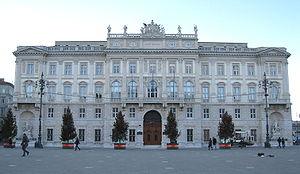
Le Frioul-Vénétie Julienne est une région autonome de l'Italie septentrionale, peuplée de 1,2 million d'habitants, avec une superficie de 7 924 km². Elle a comme capitale Trieste.
Le palais Lloyd Triestino à Trieste est une construction importante de la ville. L'entrée principale se trouve sur la Piazza dell'Unità d'Italia, mais le bâtiment donne également sur via dell'Orologio, Riva del Mandracchio et via del Mercato Vecchio. Ancien siège de la compagnie maritime Lloyd Triestino di Navigazione, puis Lloyd Triestino, il a été rénové à plusieurs reprises et abrite aujourd'hui les bureaux de la présidence et du conseil de la région du Frioul-Vénétie Julienne.
Italia Marittima est depuis 2006 le nouveau nom de la compagnie de navigation italienne Lloyd Triestino di navigazione.